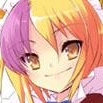
Portrait style: Anime Portrait